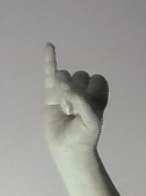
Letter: meem